Ferdinand von Plettenberg

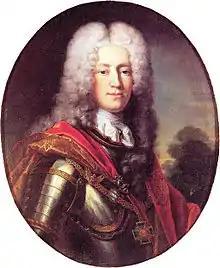
Ferdinand von Plettenberg around 1721/22, oil painting by Joseph Vivien

Baron Ferdinand Wilhelm Adolf Franz von Plettenberg, lateron Count von Plettenberg und Wittem, commonly referred to as Ferdinand von Plettenberg, born July 25, 1690, in Paderborn, died March 18, 1737, in Vienna was Prime Minister of the Electorate of Cologne, Treasurer and Hereditary Marshal of Prince-elector Clemens August of Bavaria and an important supporter of Maria Theresa in the succession to the throne for the Habsburgian Erblande.